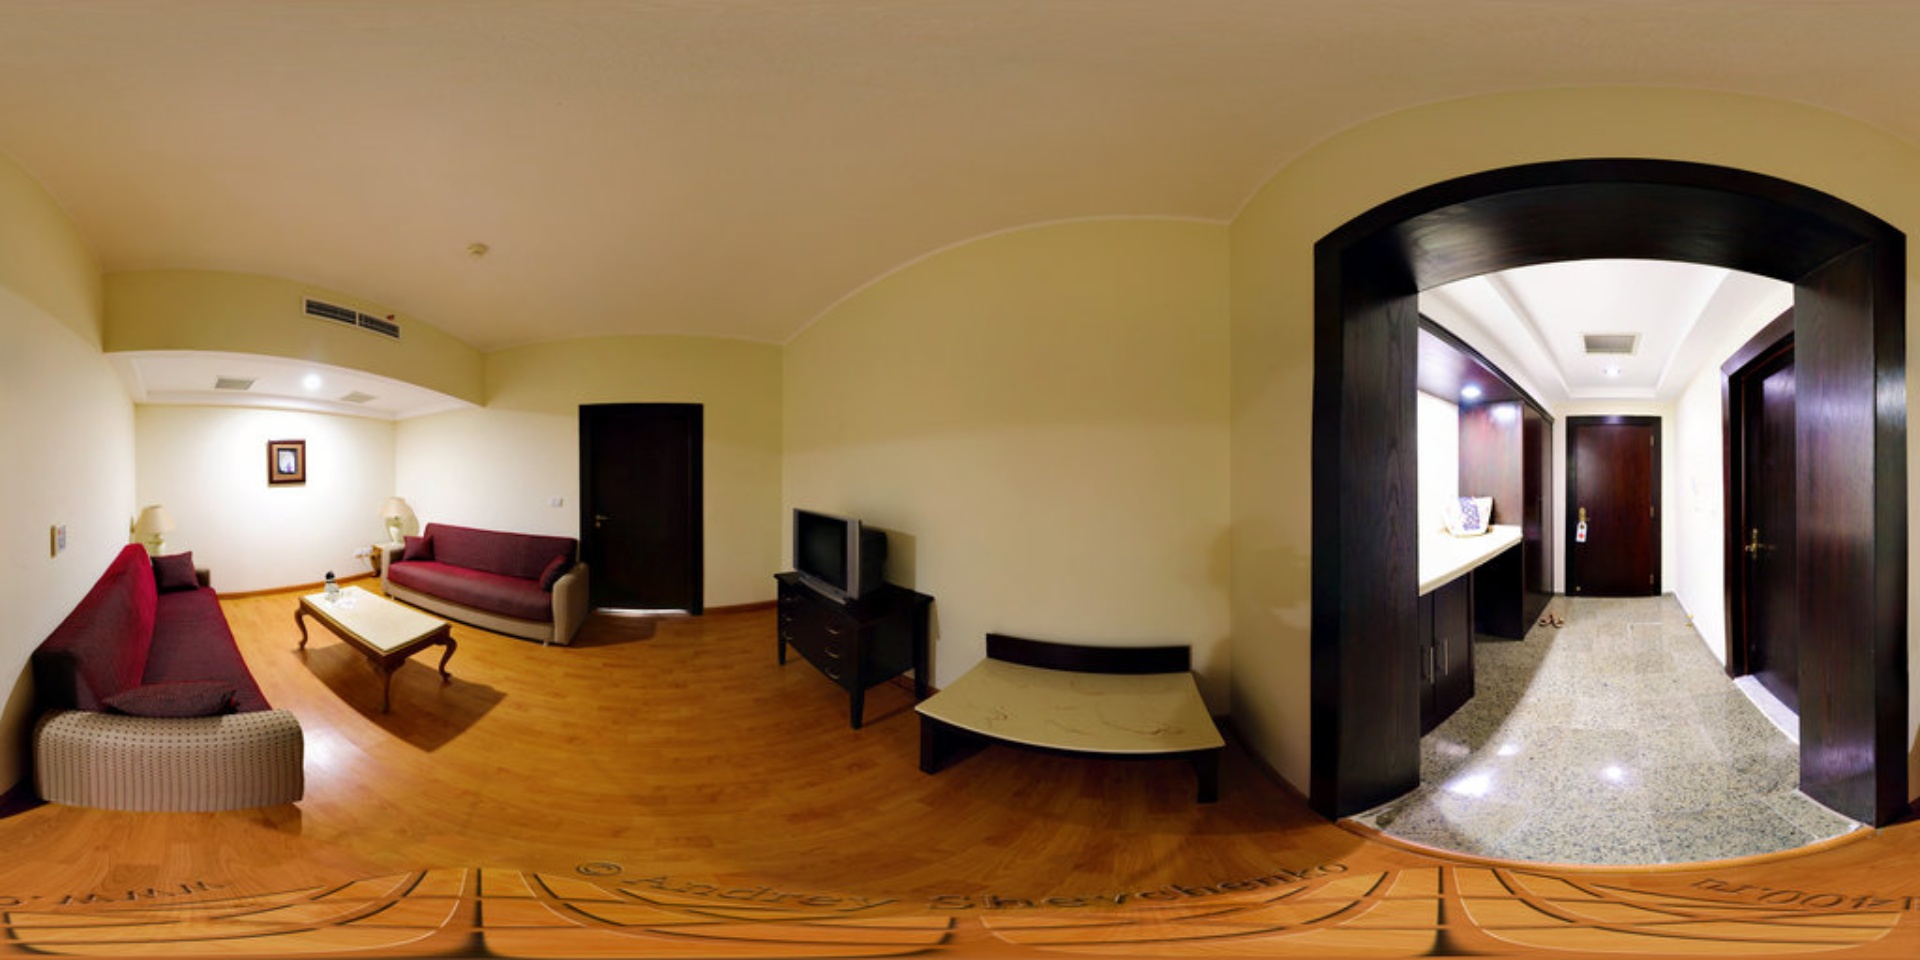
Referred object: the small TV on the black stand

Referred object: the small black television